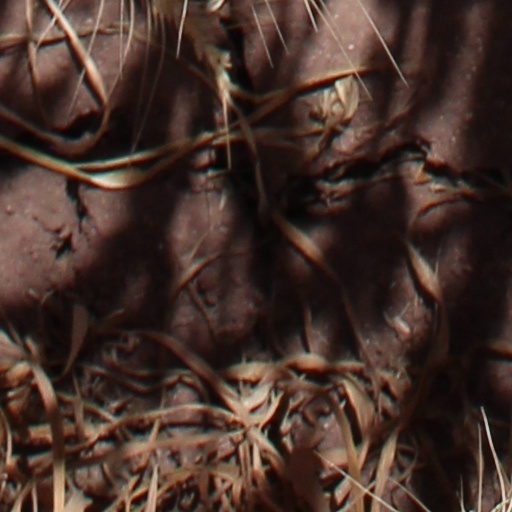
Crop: wheat